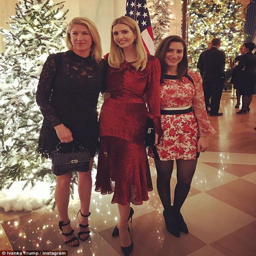
dress on the far left and far right politicians release newspaper